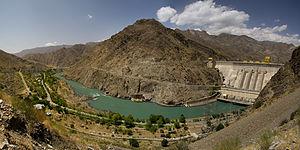
Le barrage de Kurpsai est une centrale hydroélectrique sur la rivière Naryn, au Kirghizistan. Sa capacité est de 800 MW.